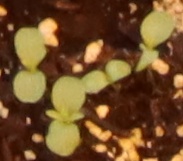
Label: Flax